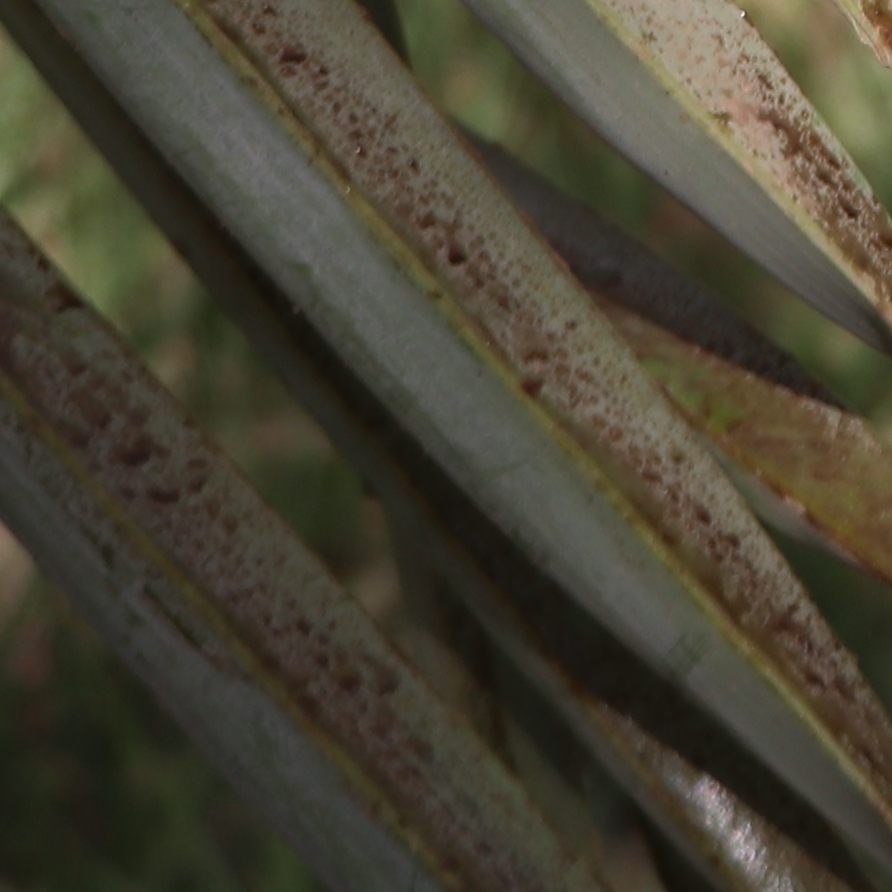
Label: Honey